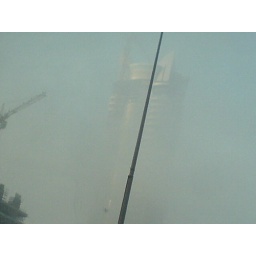
A pole came in between, couldnt help it the car was moving.